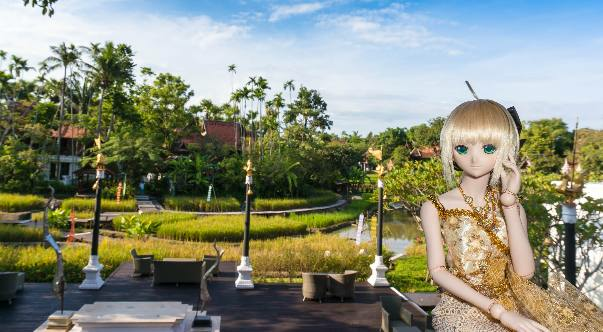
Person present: No